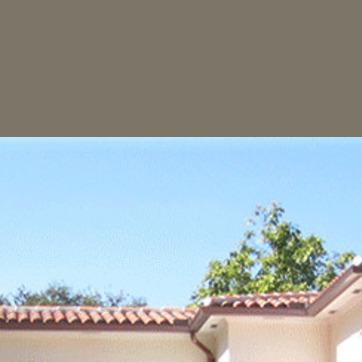
Material: sky